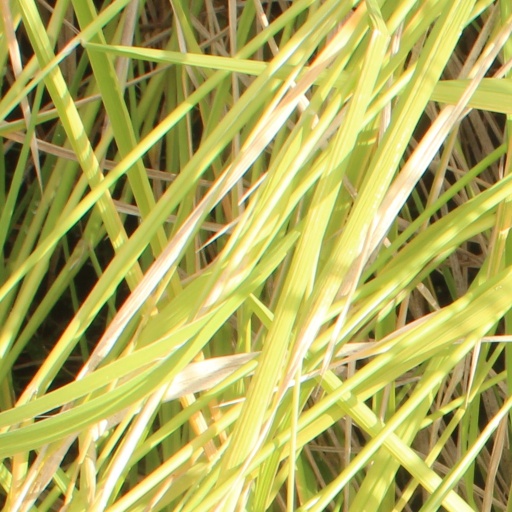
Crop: rice